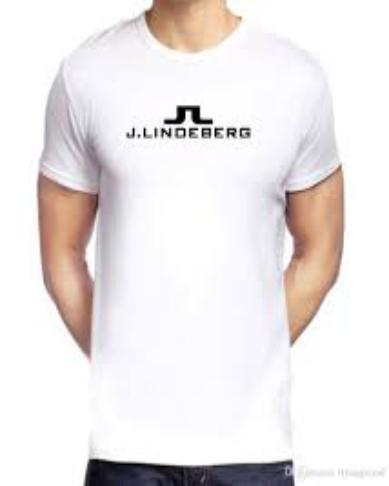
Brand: jlindeberg-2
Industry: Clothes